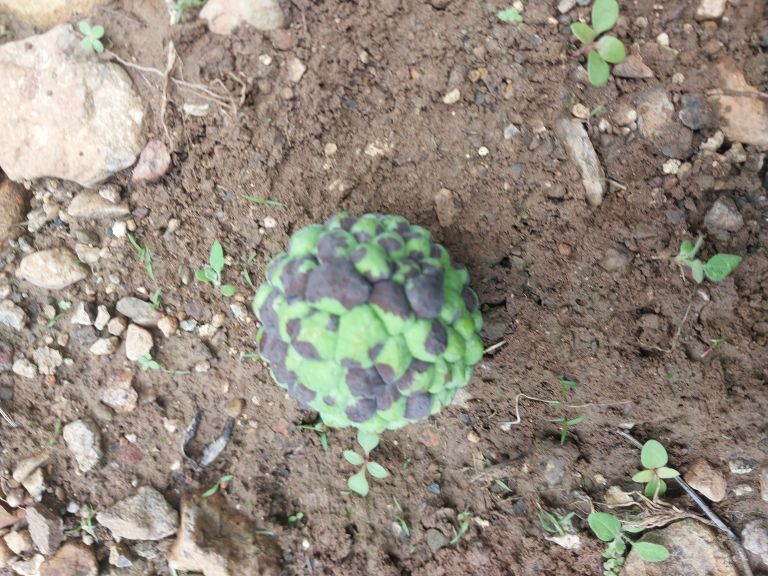
Disease label: Diplodia Rot